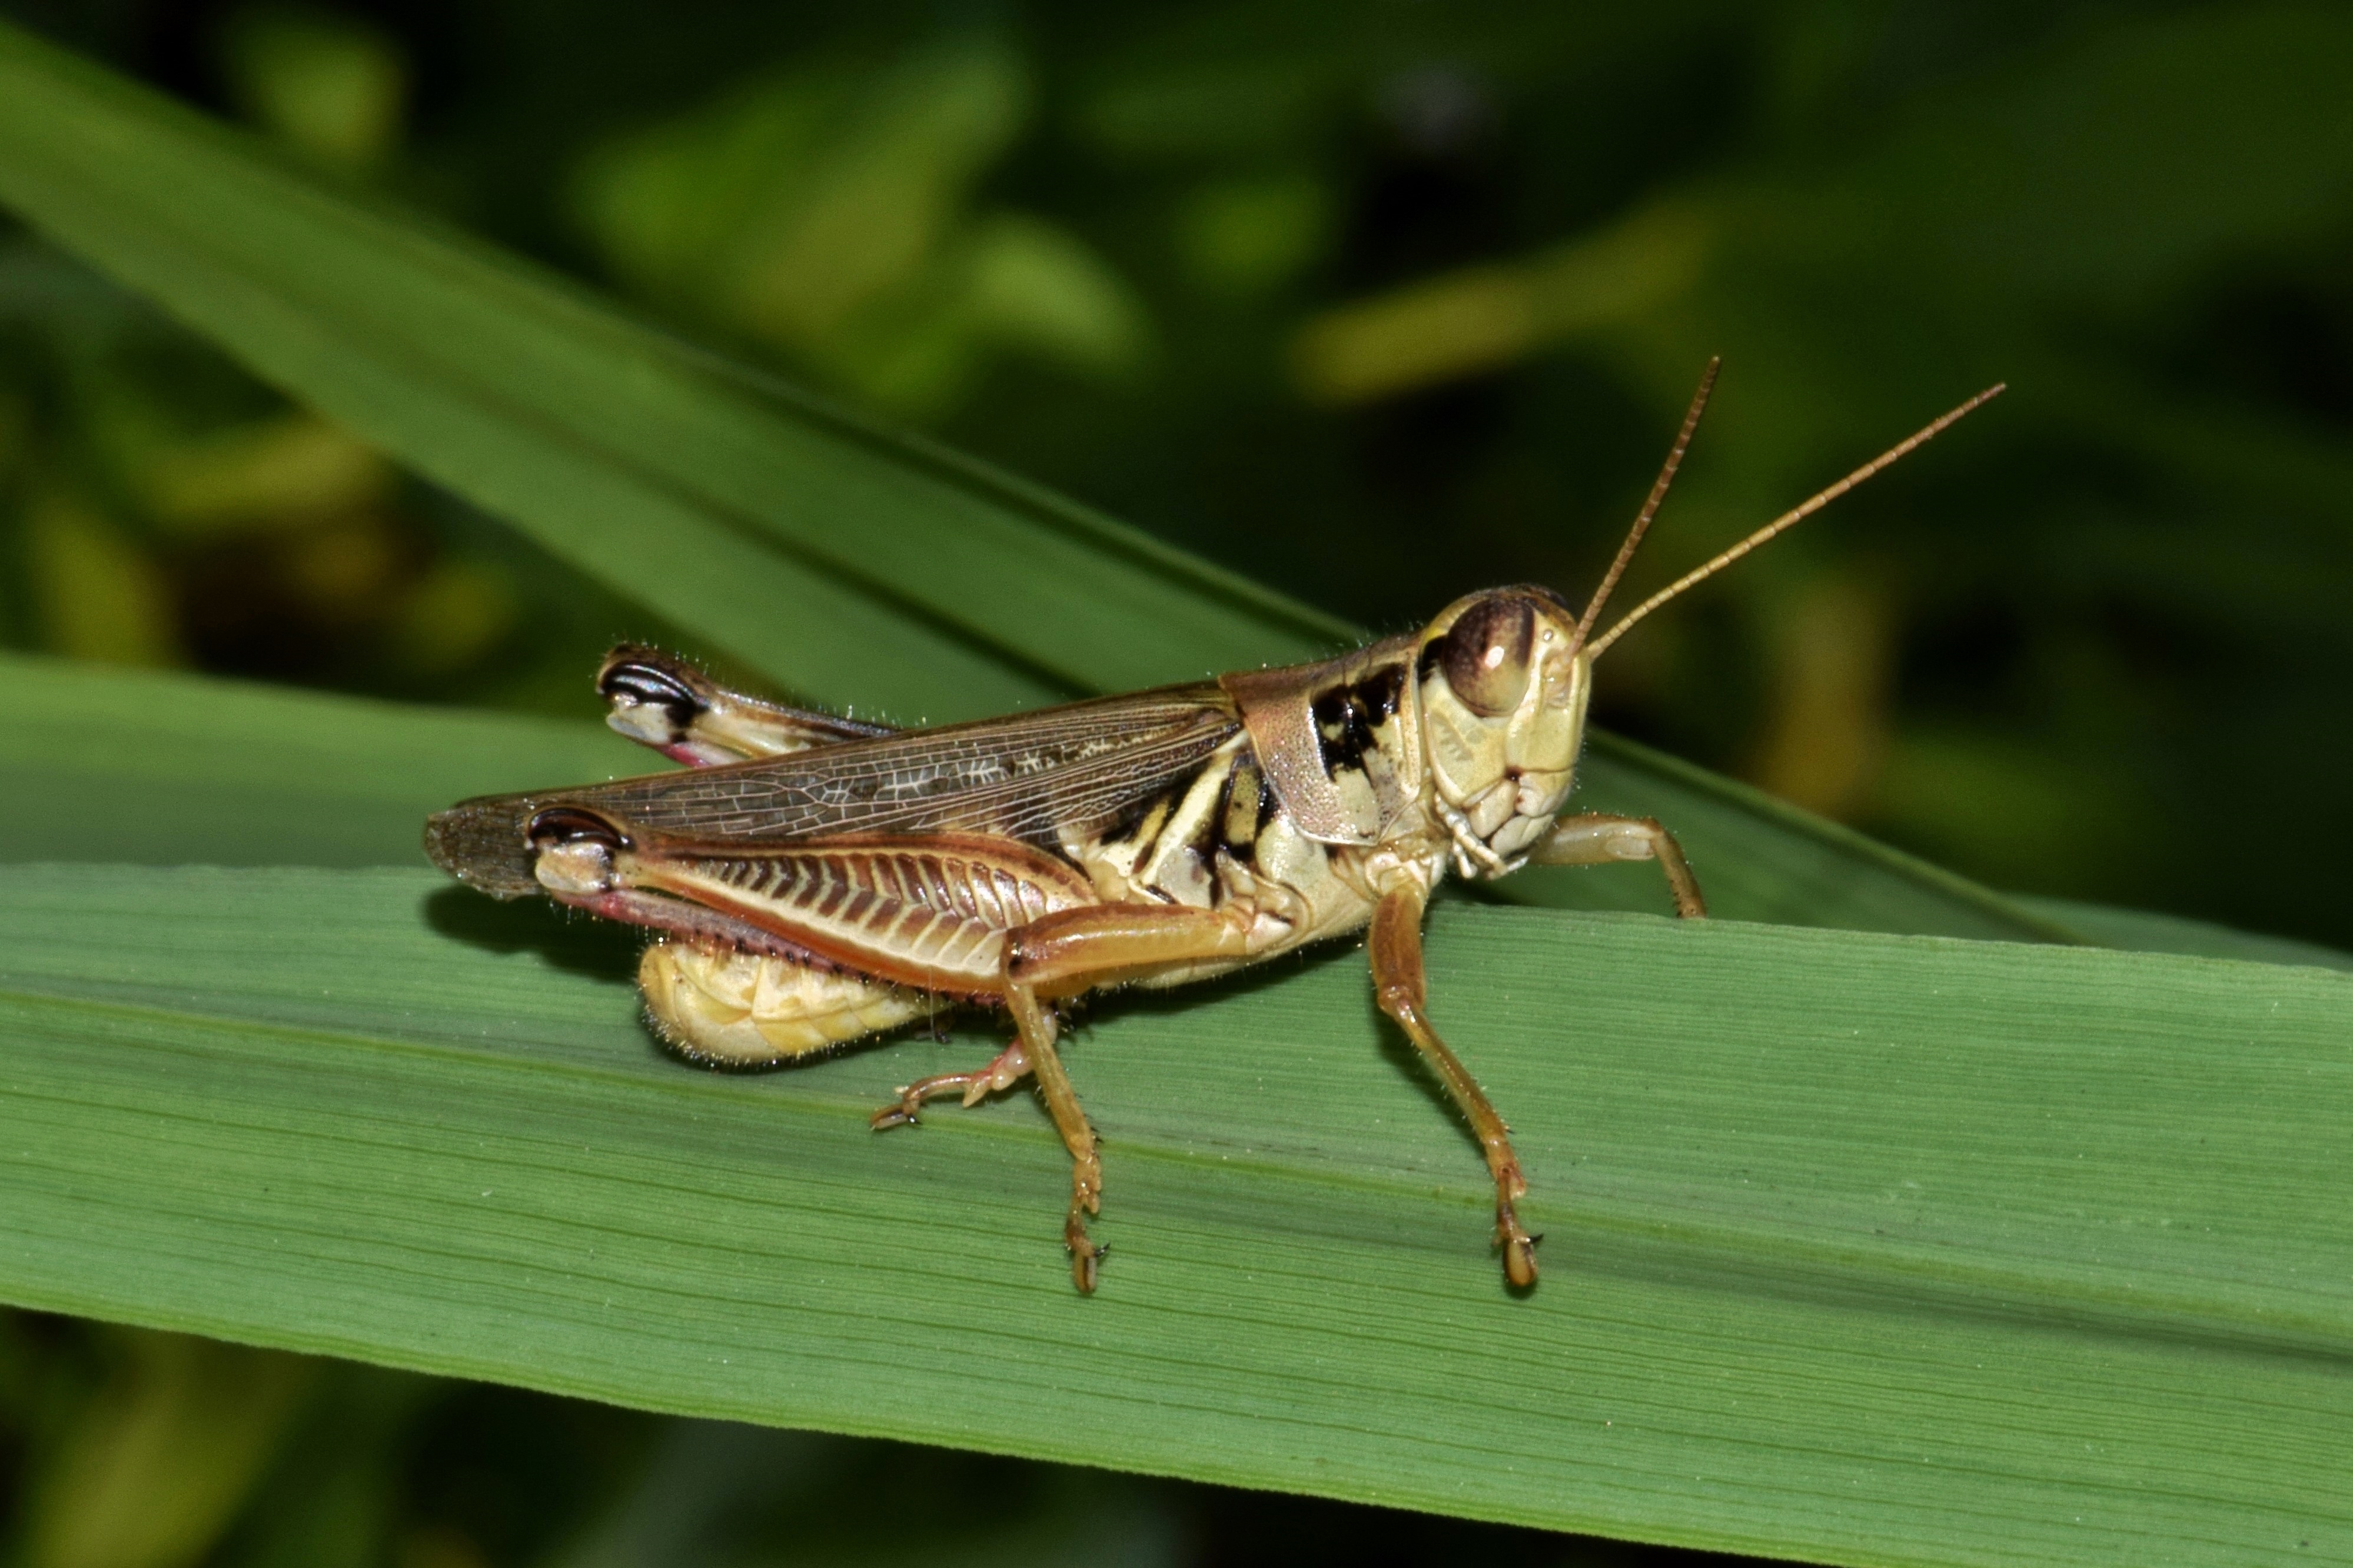
nature, grass, animal, wildlife, insect, macro, biology, fauna, invertebrate, cricket, close up, entomology, creature, grasshopper, hopper, locust, macro photography, arthropod, winged insect, flying insect, insectoid, net winged insects, true bugs, cricket like insect